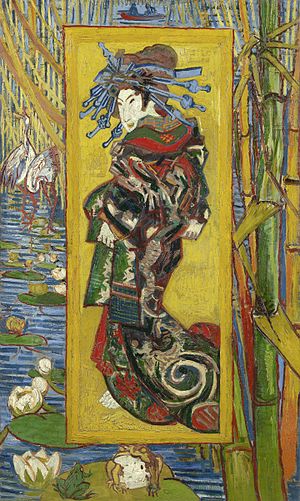
Moderne kunst
Vincent van Gogh, Courtesan (after Eisen) (1887), Van Gogh-museet
Moderne kunst er et begreb, der dækker kunstværker fremstillet i perioden fra ca. 1860 til 1970, og en betegnelse for den stil og filosofi, der prægede kunst produceret i denne periode. Selvom moderne skulptur og arkitektur er opstået i slutningen af 1800-tallet, henføres fødslen af moderne kunst ofte til 1863, i det år, hvor Édouard Manet udstillede Le a sur lherbe i Paris. Udtrykket forbindes ofte med kunst, der har brudt med tidligere traditioner i en eksperimenterende kontekst. Som udløber af de moderne kunstneriske produktioner opstod de retninger, der betegnes postmoderne kunst.